Describe the emotion expressed in this image:  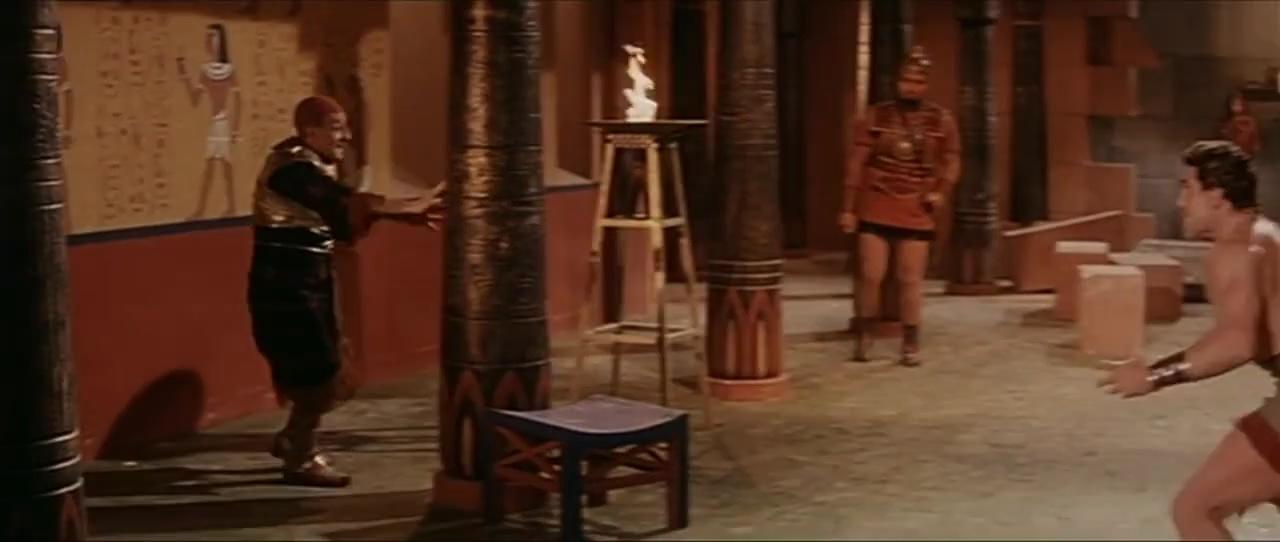
This person displays Pain, valence and arousal with low intensity.